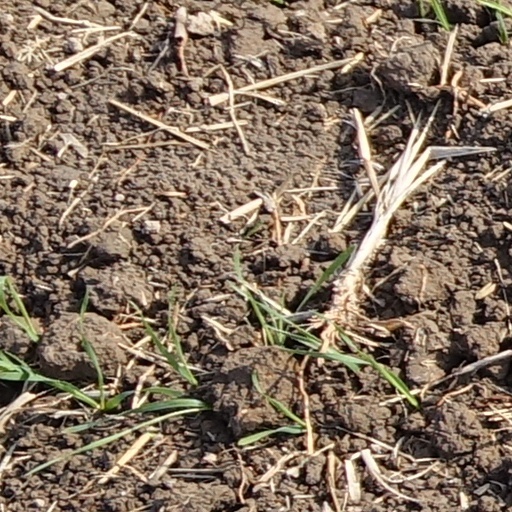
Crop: wheat